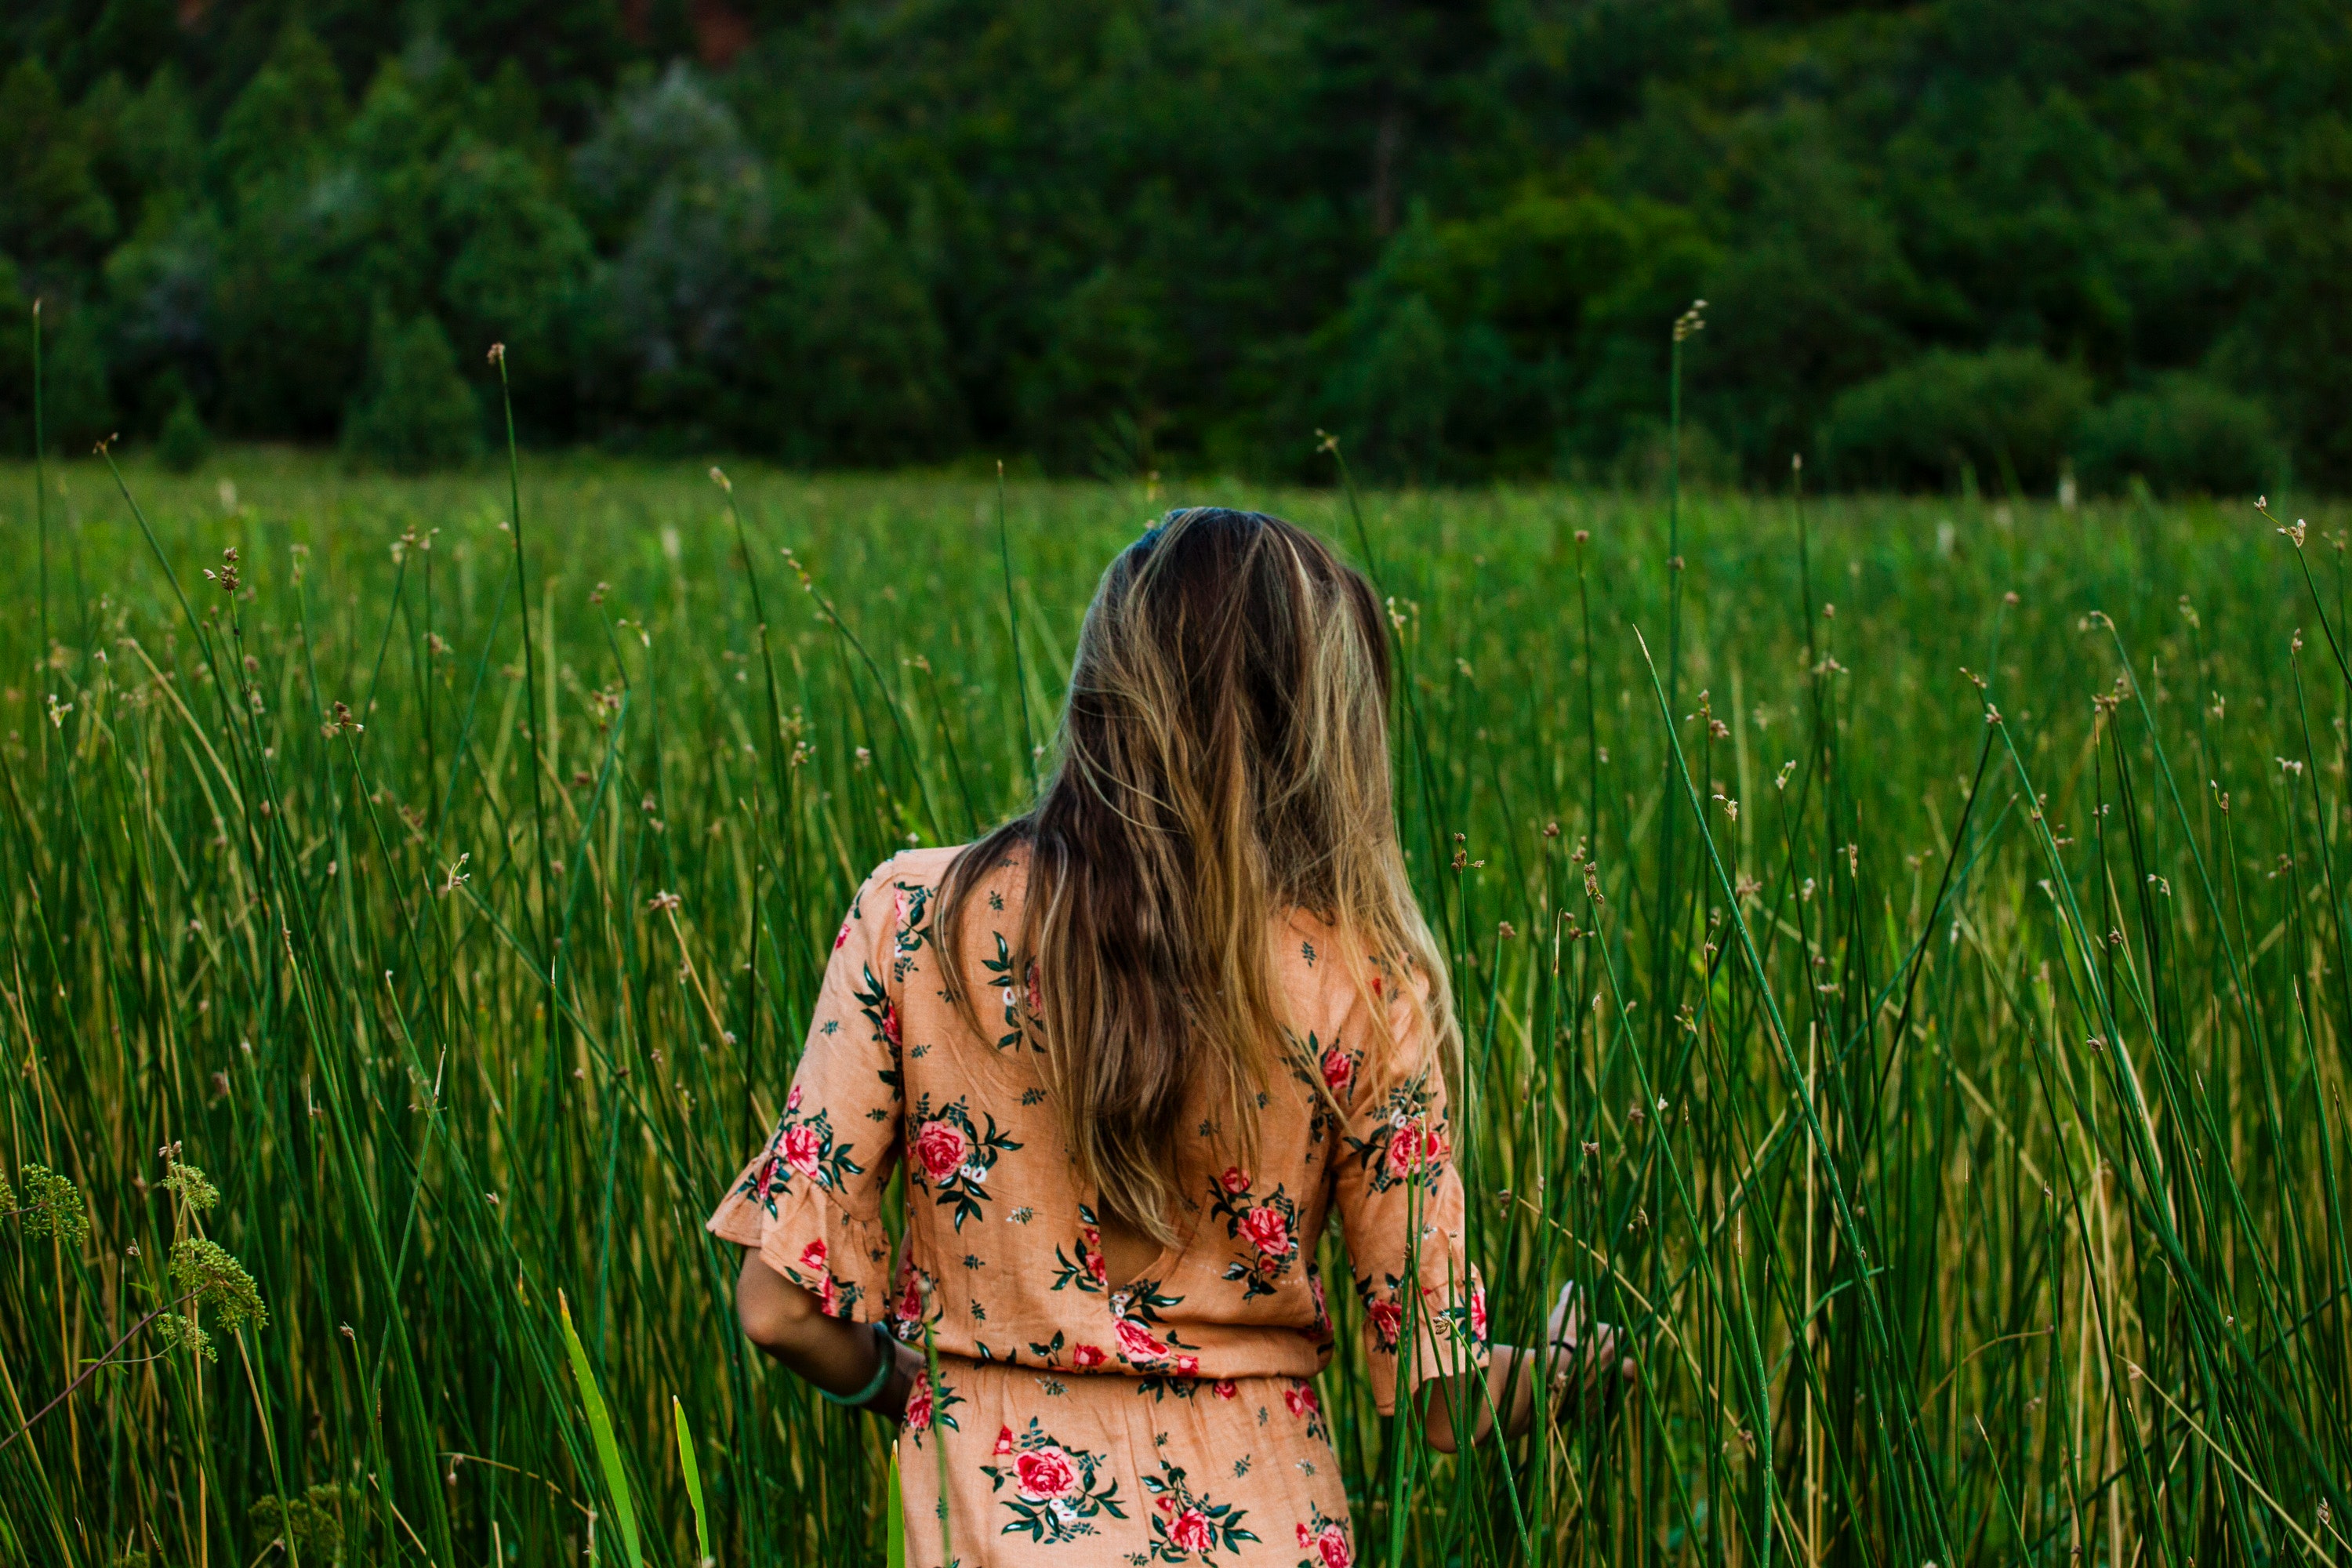
People in nature, green, grass, meadow, grassland, paddy field, prairie, field, grass family, plant, crop, summer, spring, happy, photography, agriculture, adaptation, wildflower, smile, phragmites, long hair, farm, pasture